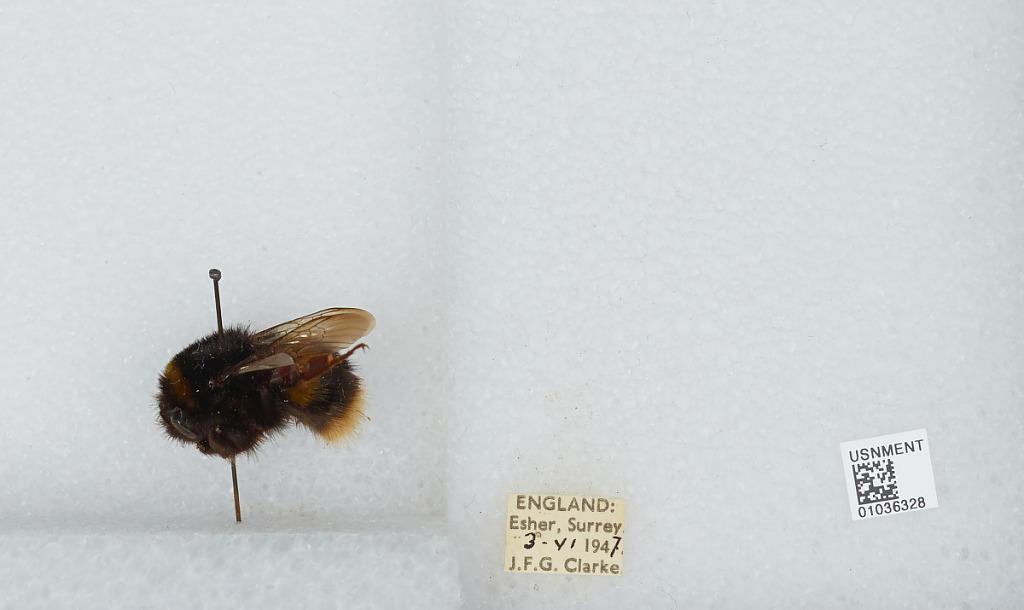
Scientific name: Bombus (Bombus) terrestris audax Harris
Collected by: J. Clarke
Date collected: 1947-6-3
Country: United Kingdom
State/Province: England
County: Surrey
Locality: Esher
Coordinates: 51.3691, -0.365